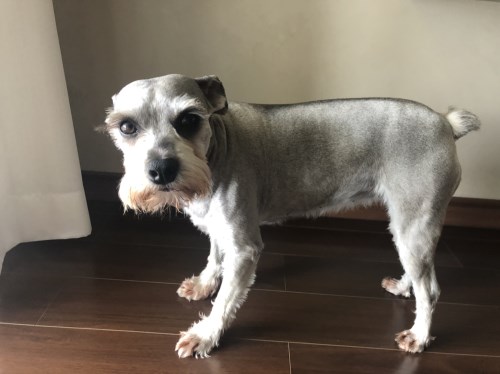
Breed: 2342-n000102-miniature_schnauzer